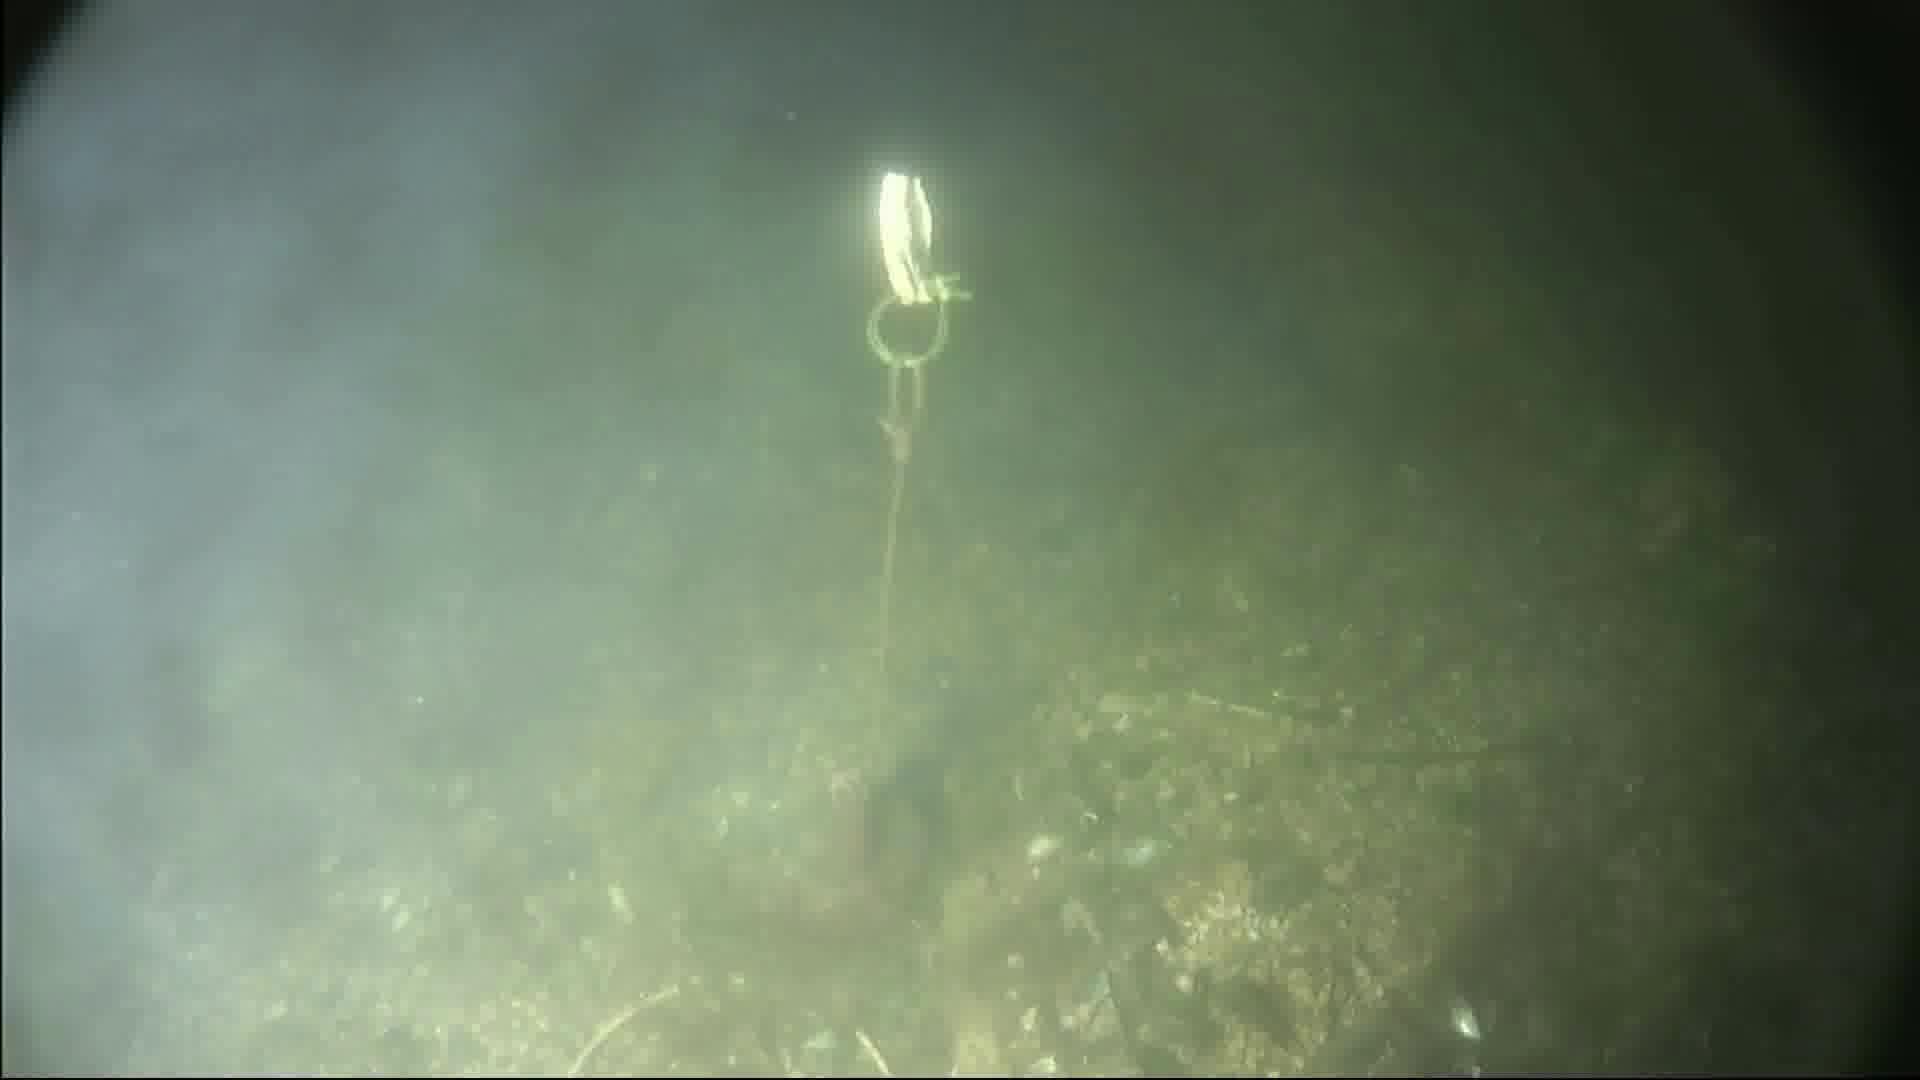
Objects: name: crab